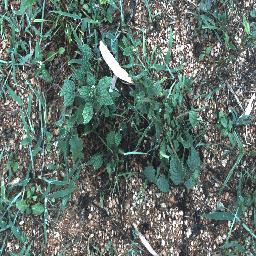
Label: negative